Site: brandenburg
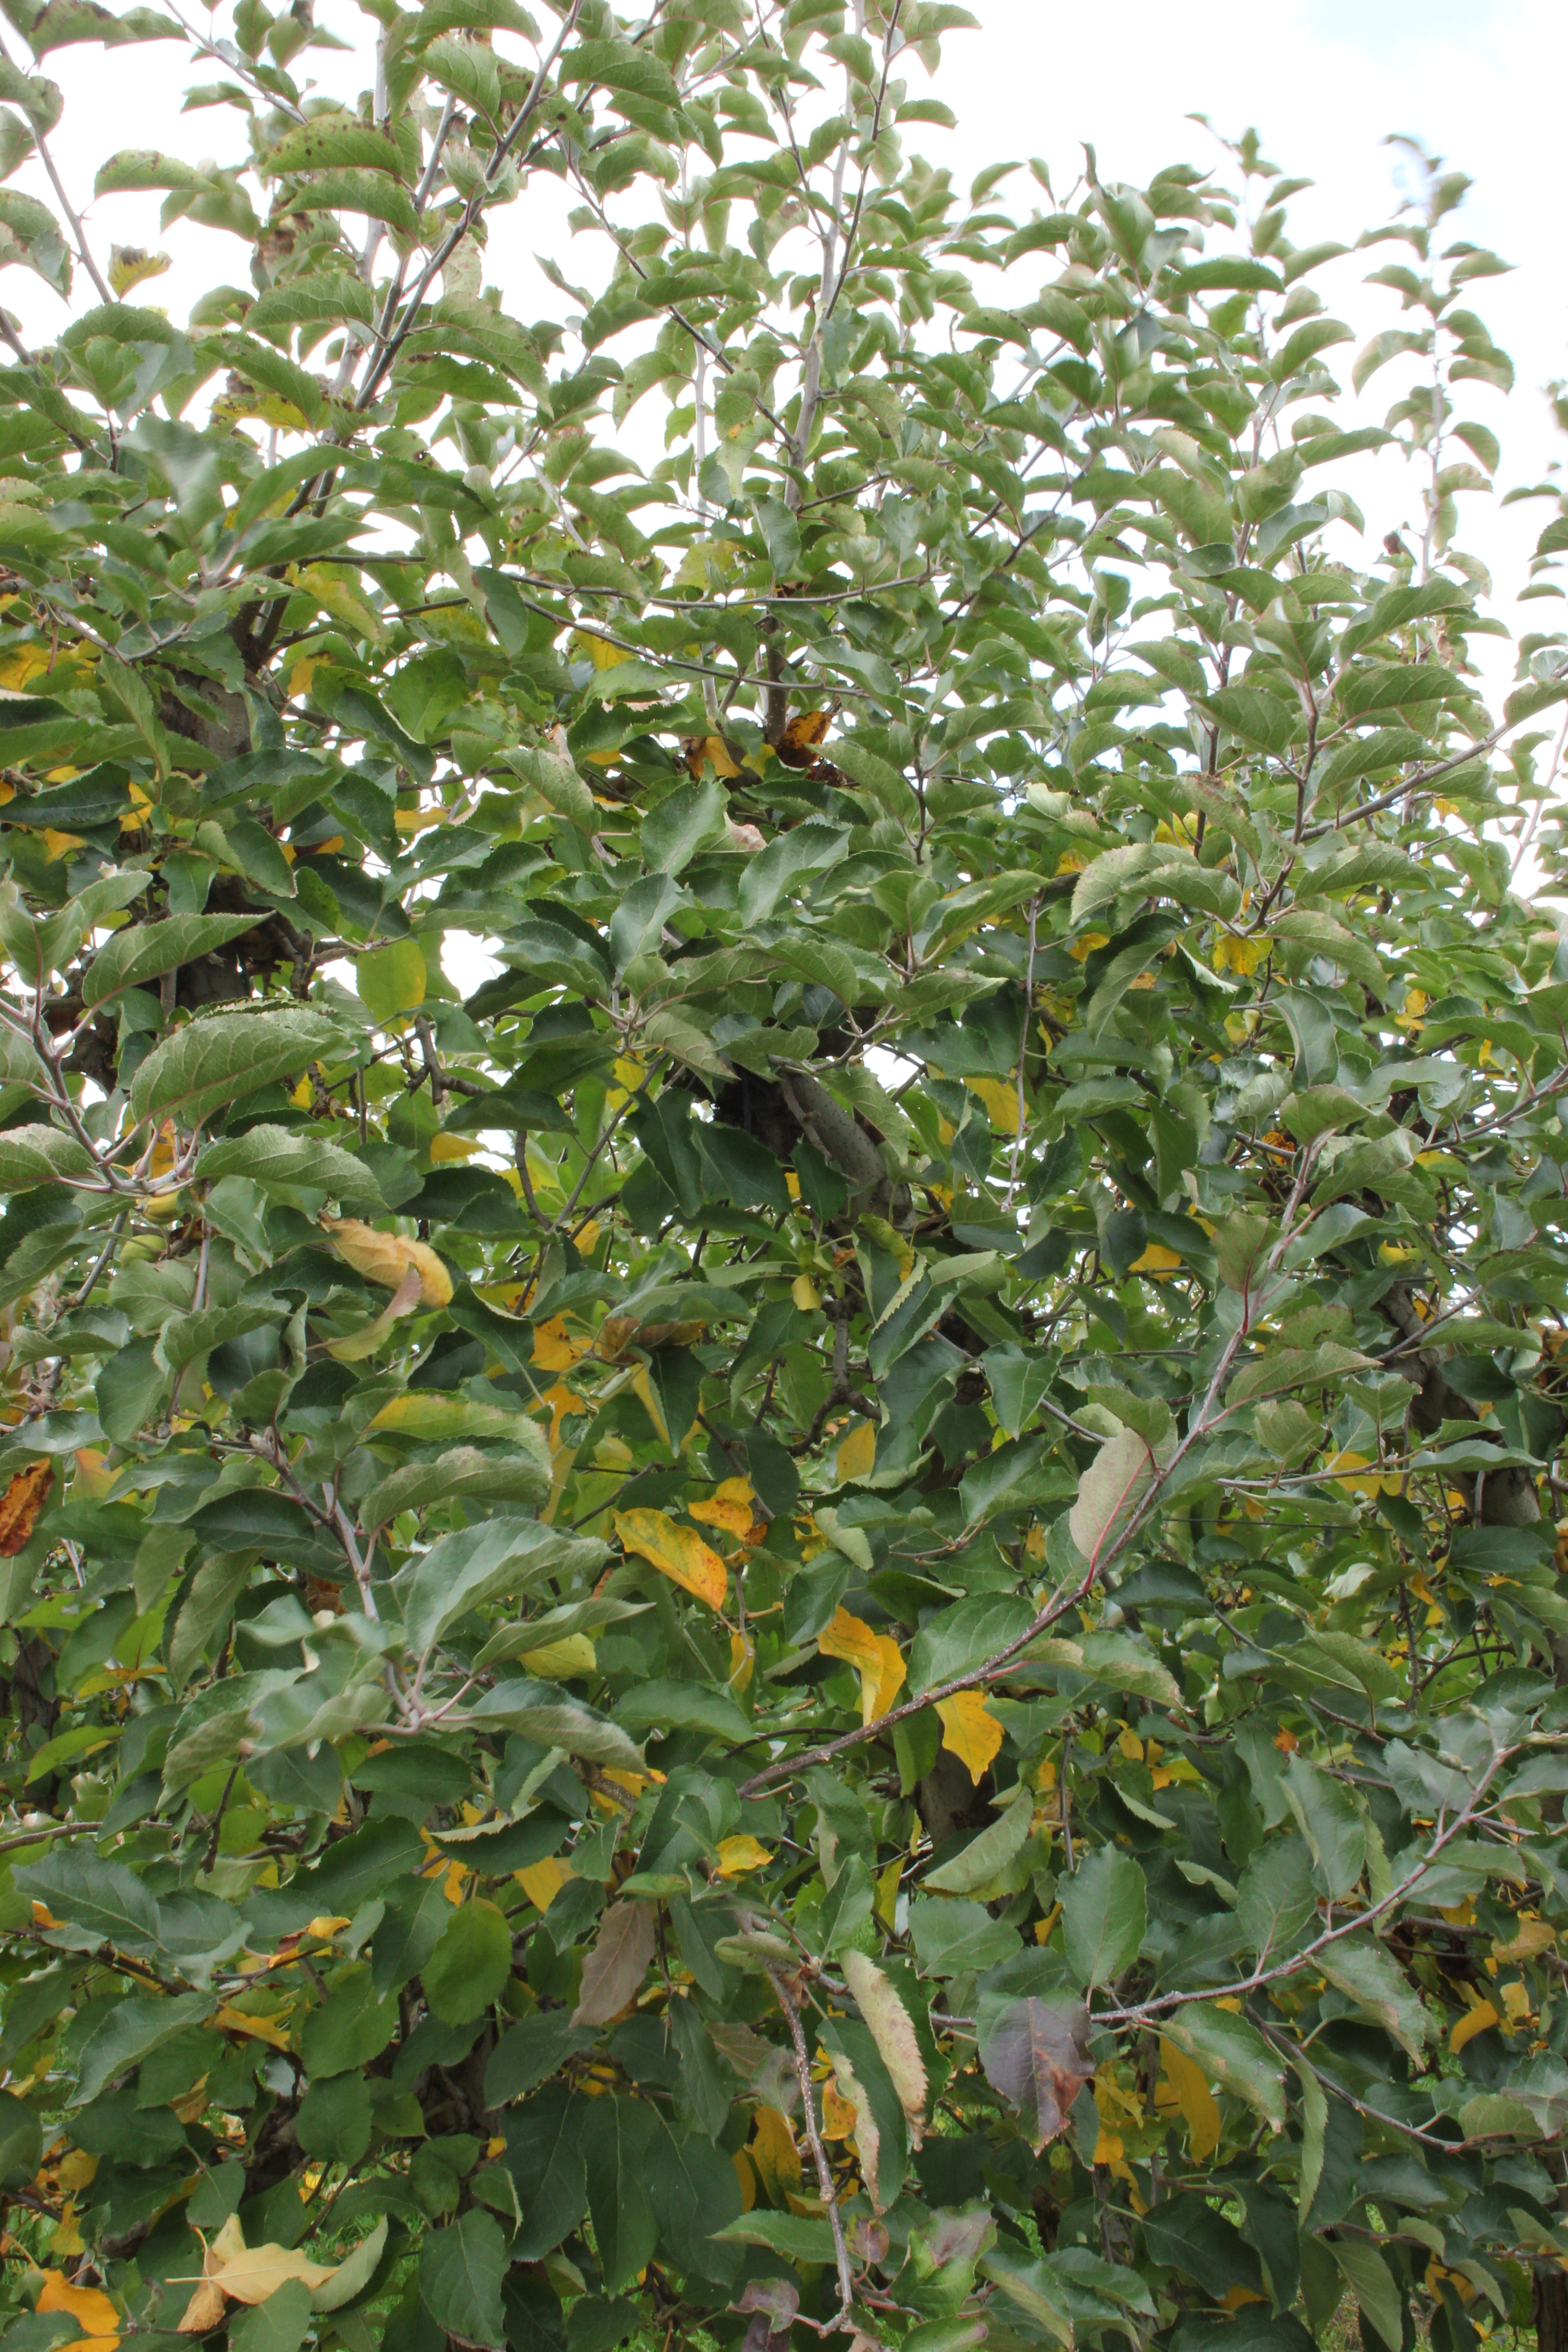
Growth stage (BBCH 91): Senescence, beginning of dormancy